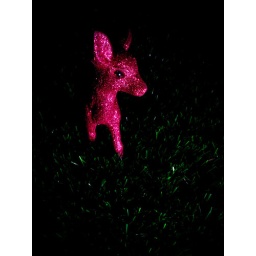
pink glitter deer in headlights on fake grass